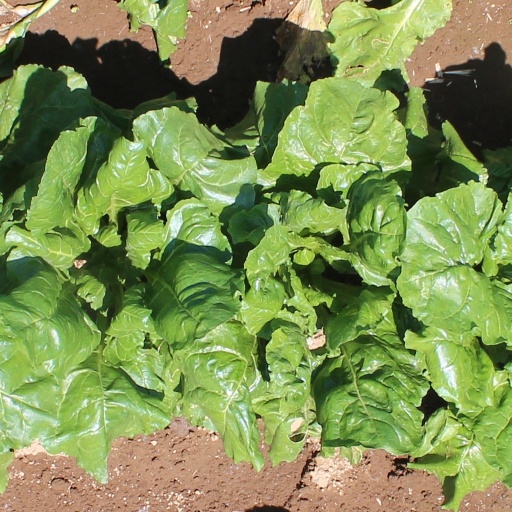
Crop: sugar beet